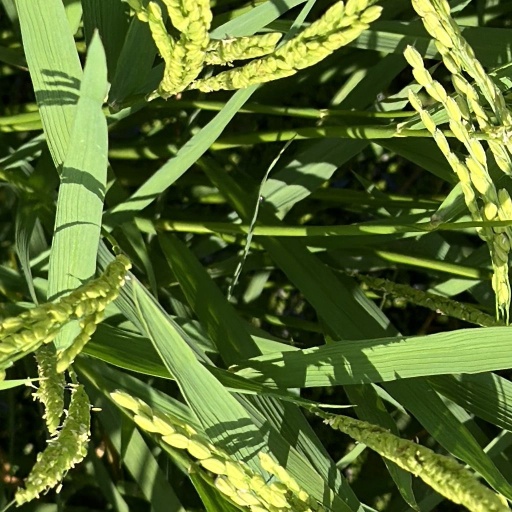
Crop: rice